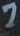
Number: 7